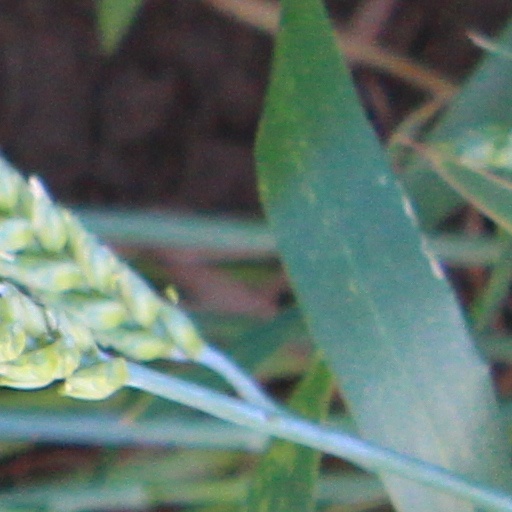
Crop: wheat